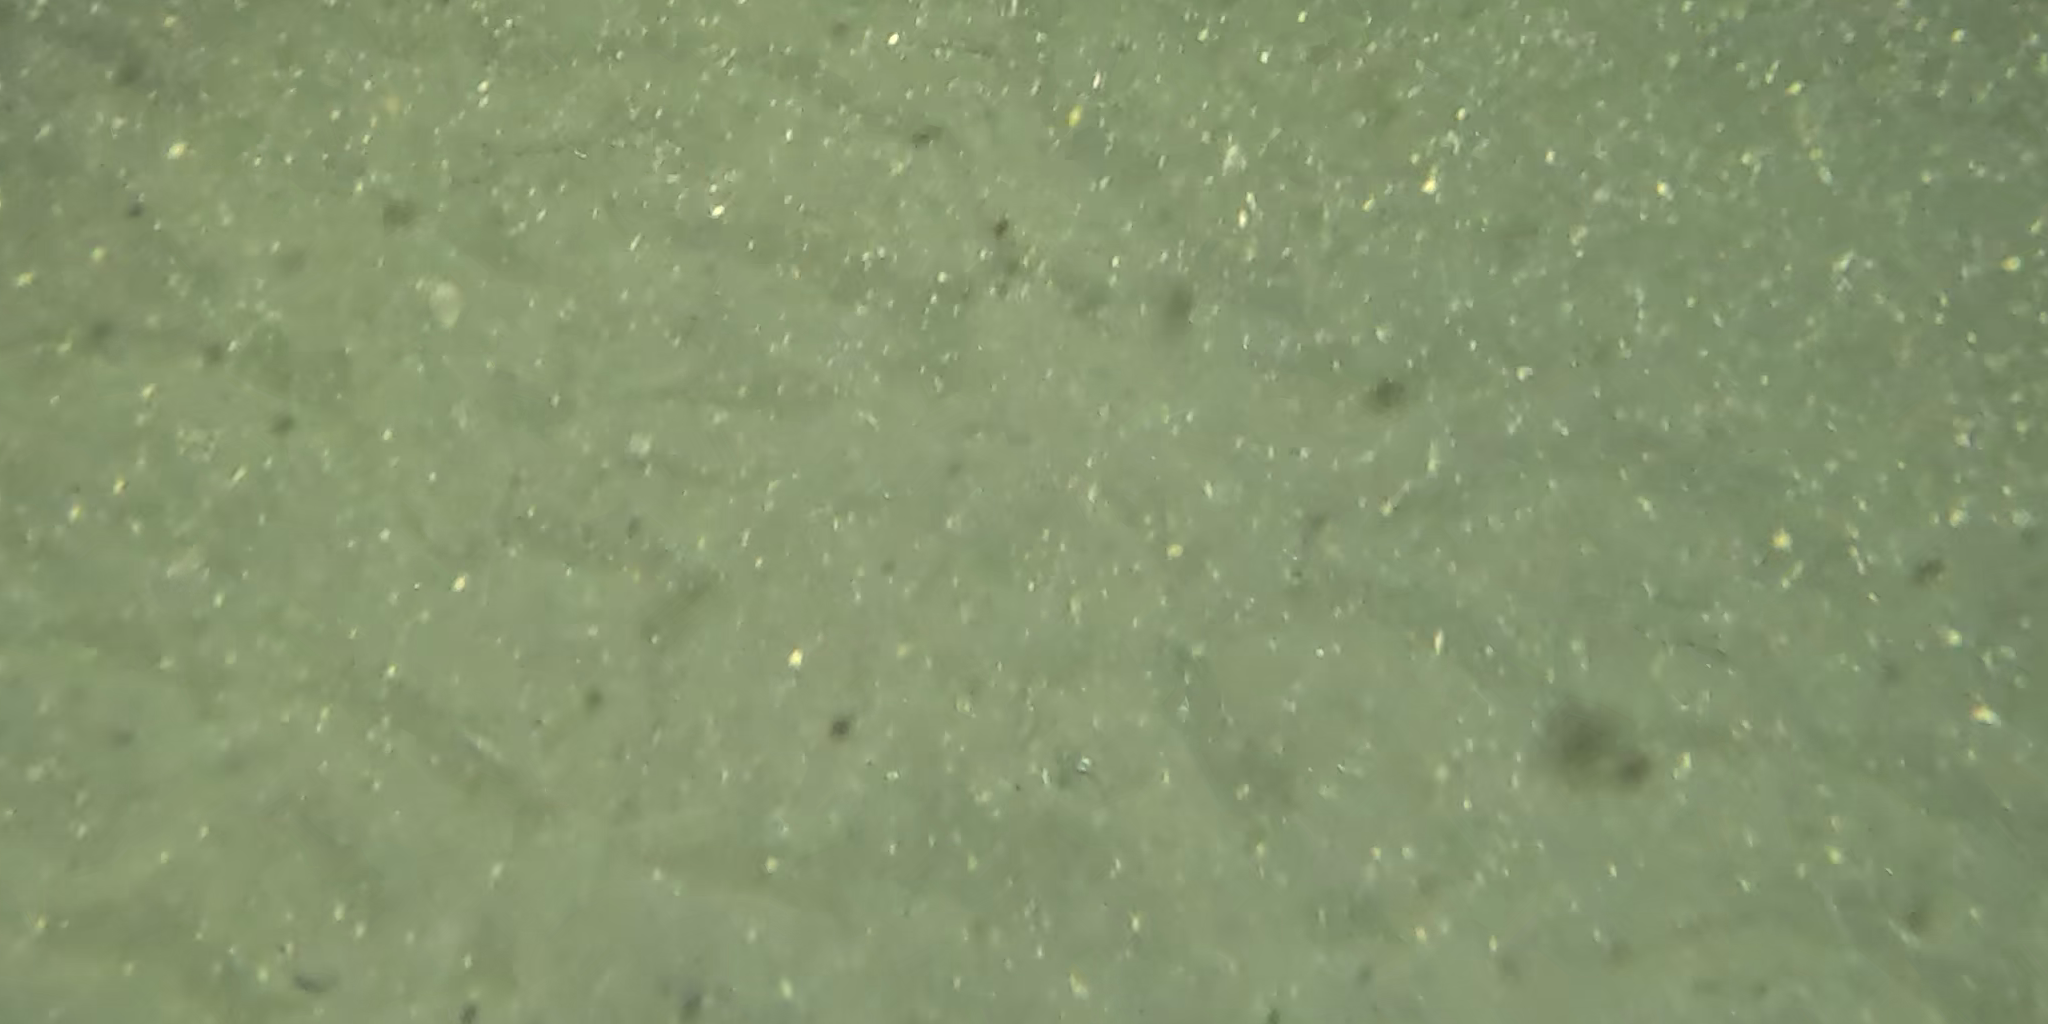
Seabed habitat: sand